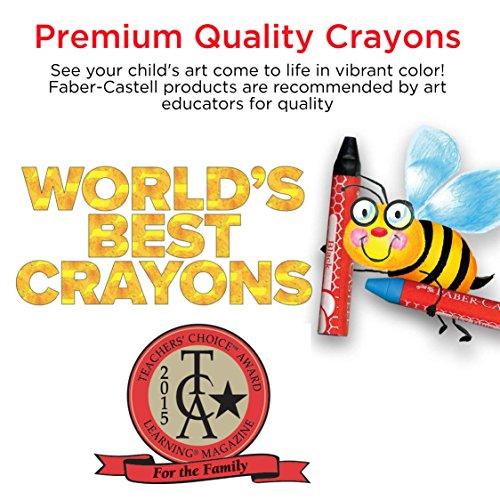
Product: Faber-Castell Beeswax Crayons in Durable Storage Case, 12 Vibrant Colors
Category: Arts, Crafts & Sewing | Painting, Drawing & Art Supplies | Drawing | Drawing Media | Crayons
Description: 12 crayons in a sturdy storage case: crayons designed for school or art on-the-go Store your beeswax crayons in a snap-in crayon carrying case that is travel friendly.
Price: $5.99
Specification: ProductDimensions:1x7.2x3.9inches|ItemWeight:7.2ounces|ShippingWeight:7.2ounces(Viewshippingratesandpolicies)|DomesticShipping:ItemcanbeshippedwithinU.S.|InternationalShipping:ThisitemcanbeshippedtoselectcountriesoutsideoftheU.S.LearnMore|ASIN:B00IO06VEM|Itemmodelnumber:FC129112|Manufacturerrecommendedage:3yearsandup